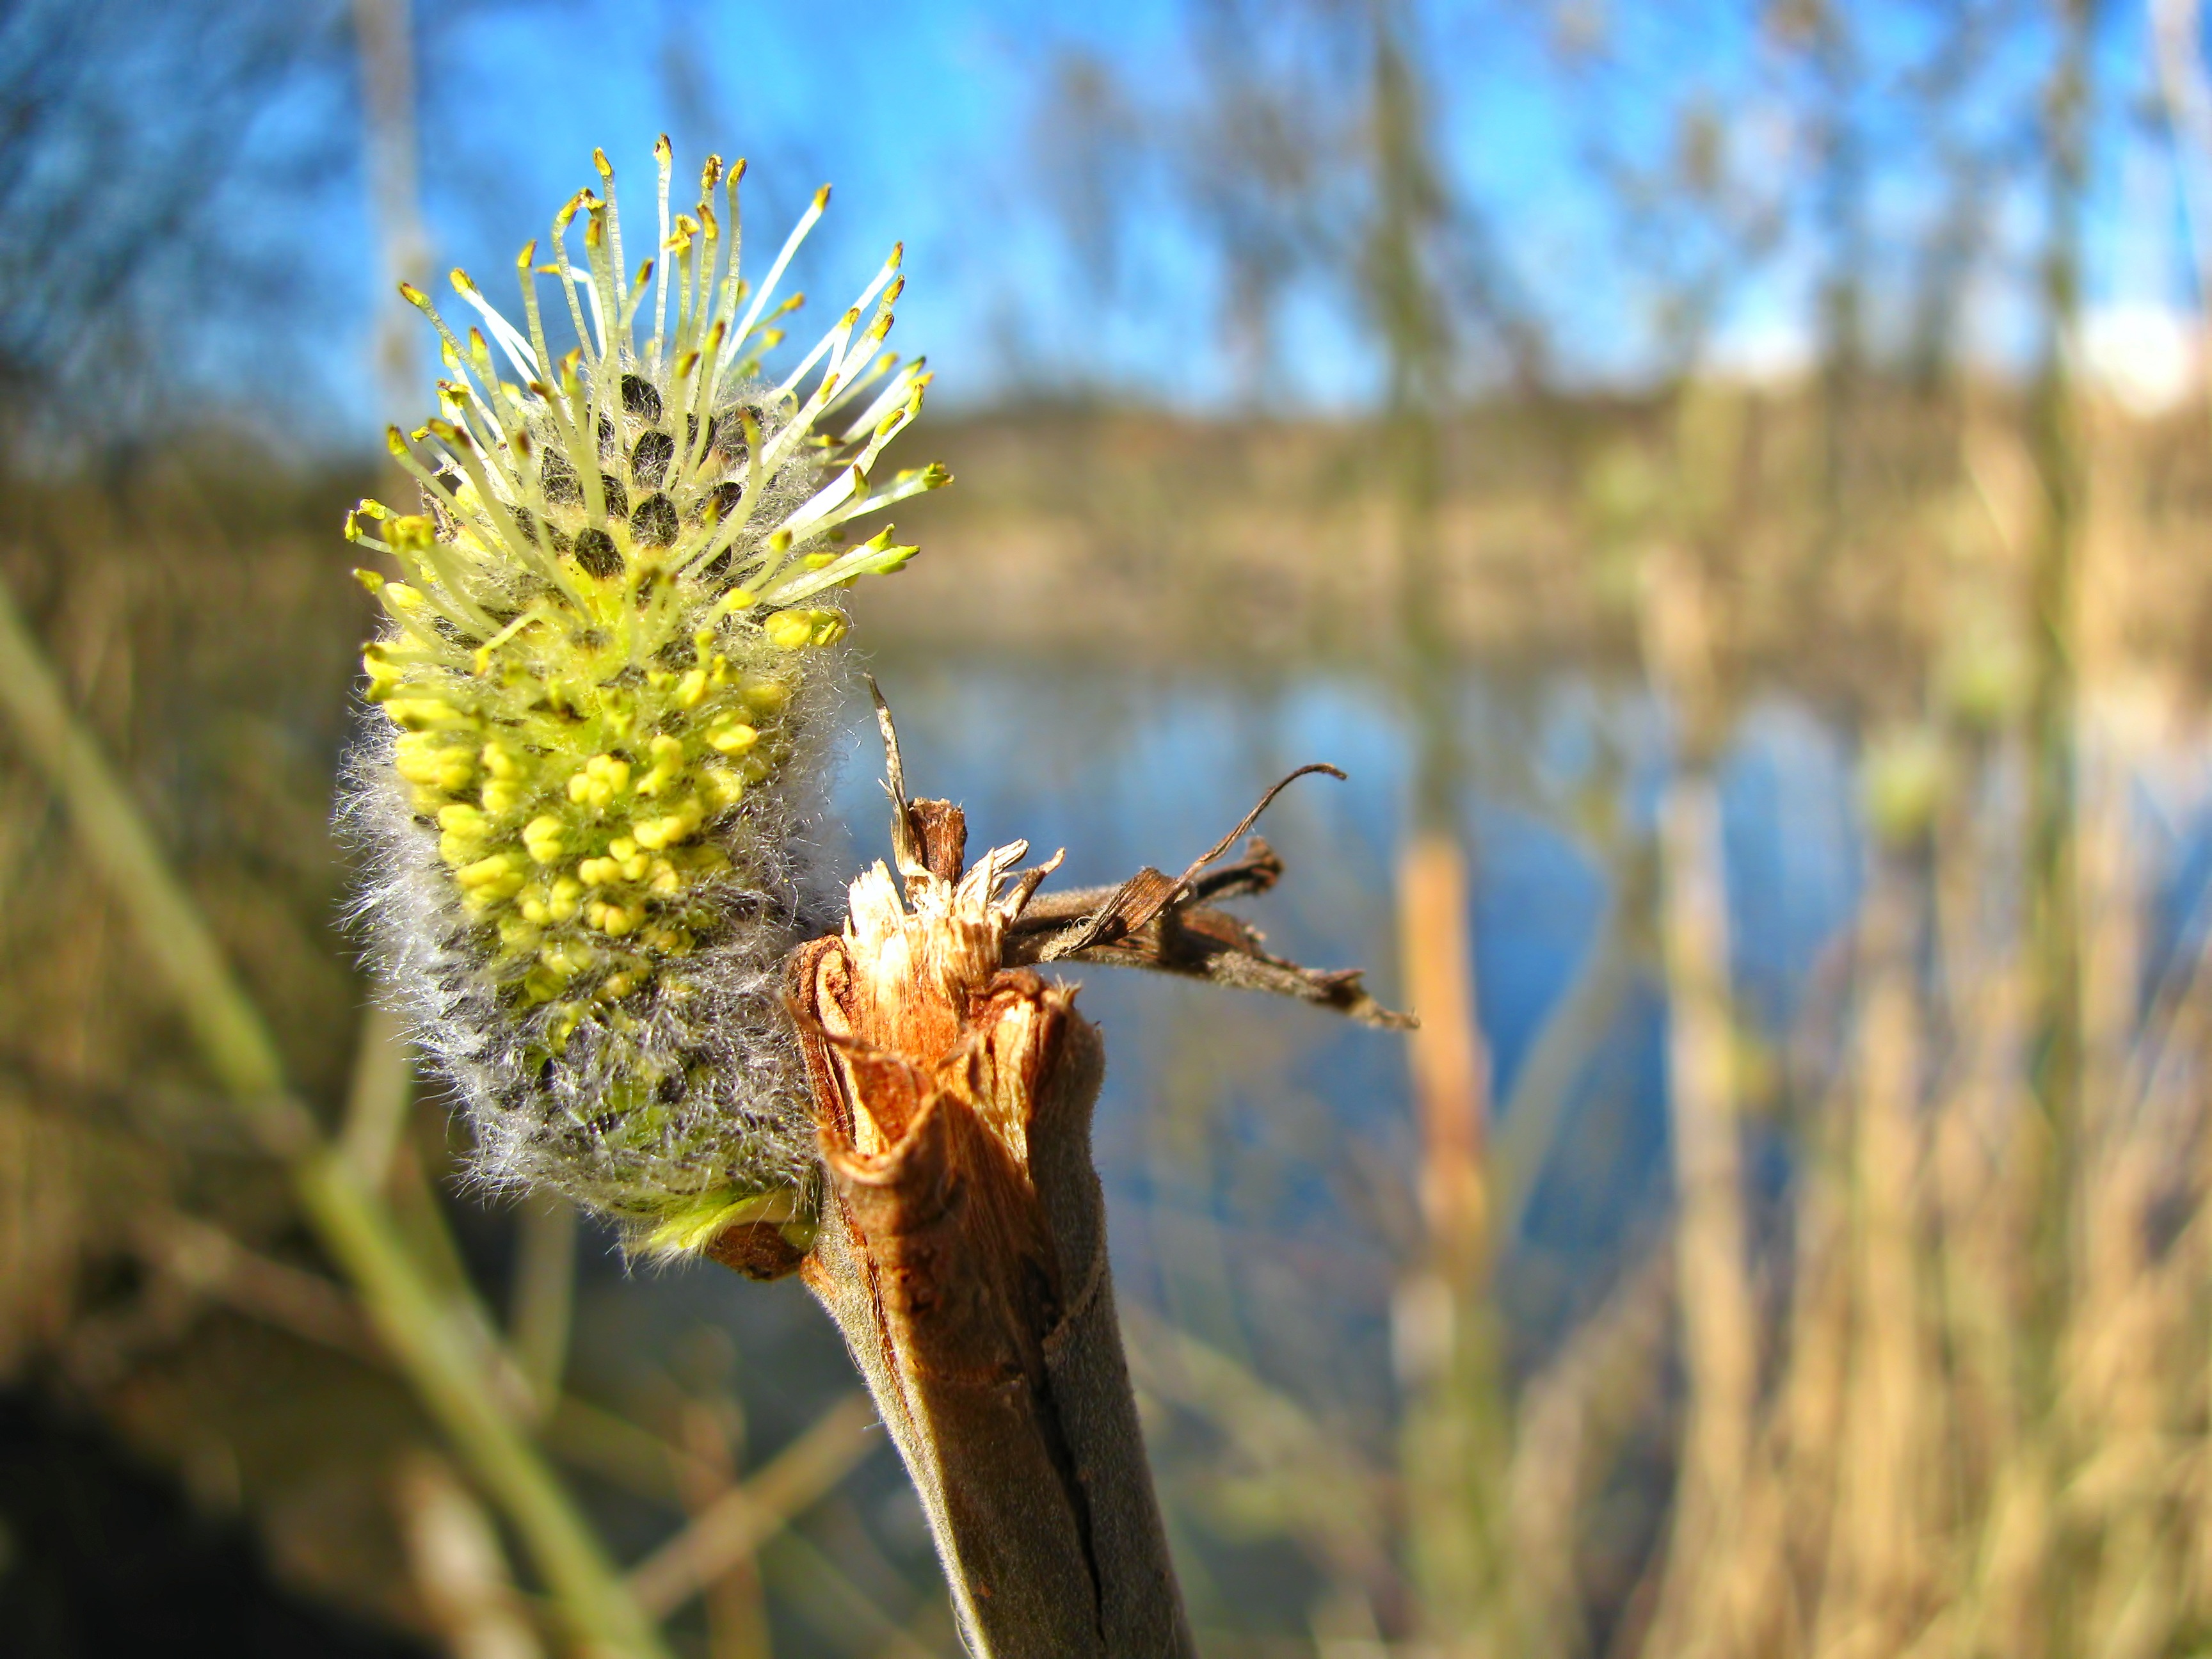
tree, nature, grass, branch, blossom, plant, photography, meadow, prairie, sunlight, leaf, flower, pond, wildlife, spring, green, crop, insect, autumn, botany, yellow, agriculture, flora, season, fauna, plants, wildflower, vegetation, macro photography, flowering plant, grass family, woody plant, land plant, thorns spines and prickles